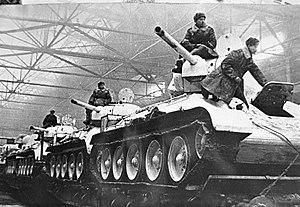
Chars T-34, équipée des dernières technologies militaires, partant de l'usine de Uralmash allant vers la bataille
Cette liste de chars d'assaut de l'Union Soviétique liste ceux produits par l'Union Soviétique.
Ouralmach est une importante usine de constructions mécaniques située à Iekaterinbourg, en Russie. Ouralmach est l'acronyme russe de Usine de constructions mécaniques lourdes de l'Oural. L'usine est également connue sous les noms de Ouralmachzavod et UZTM.
Descendant des chars rapides « BT », le T-34 est un char de combat moyen soviétique entré en service en 1940 au sein de l'Armée rouge. Il constitua un remarquable équilibre entre les trois composantes fondamentales qui caractérisent la qualité d'un blindé : la puissance de feu, la protection et la mobilité. Il joua un rôle essentiel sur le Front de l'Est au cours de la Seconde Guerre mondiale, ce qui fait du char T-34 l'un des symboles de la victoire contre le nazisme. Char légendaire, le T-34 est considéré pour beaucoup comme le meilleur blindé des forces Alliées et l'un des meilleurs chars de la Seconde Guerre mondiale. Certains généraux allemands, dont Ewald von Kleist et Heinz Guderian, reconnaissaient la supériorité du T-34 face aux panzers. Le premier disait que le T-34 était « le meilleur char du monde ». Par sa grande fiabilité et son équilibre entre les trois qualités fondamentales d'un blindé — la mobilité, la protection, la puissance de feu — le T-34 fut le premier char de combat principal produit en masse.